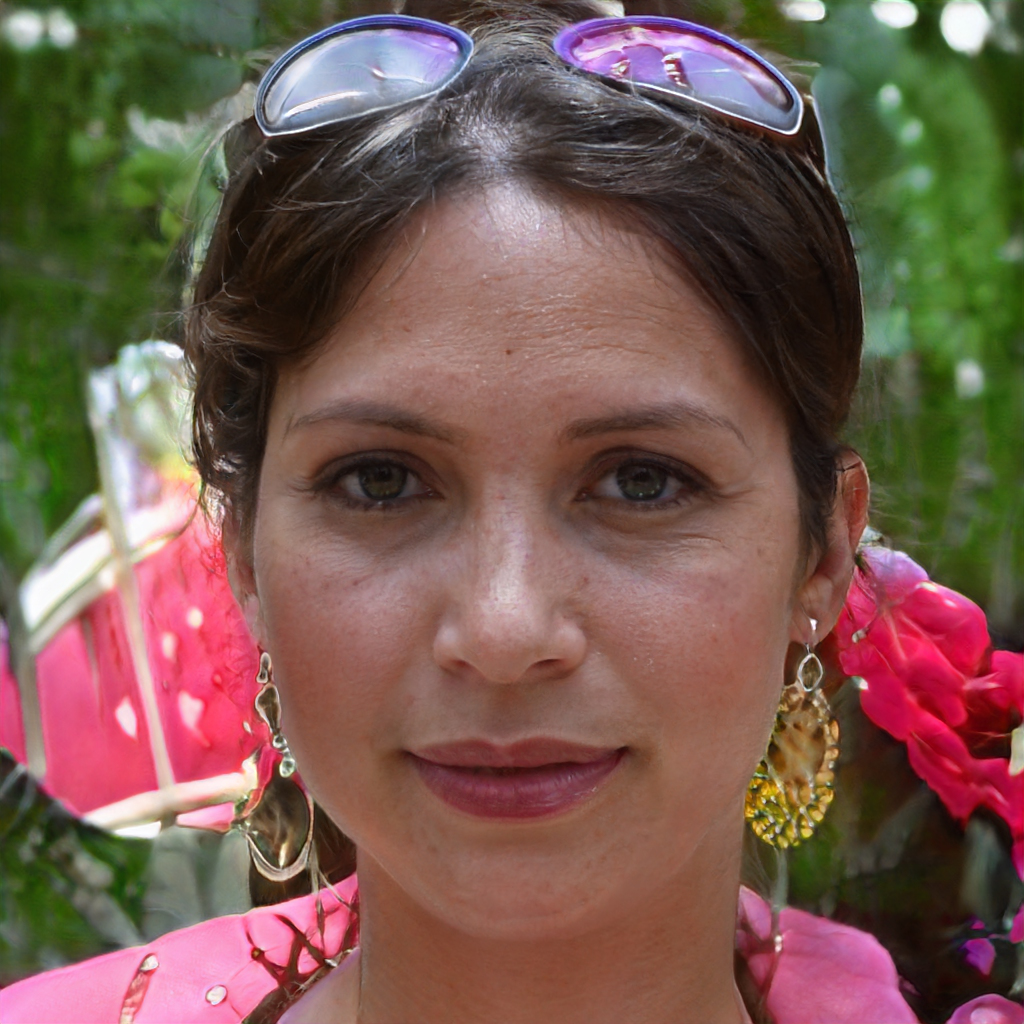
Gender: Female